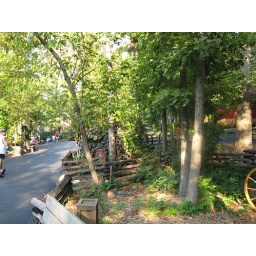
I love that SDC is all trees and flowers and manicured in such a way as to almost look natural.